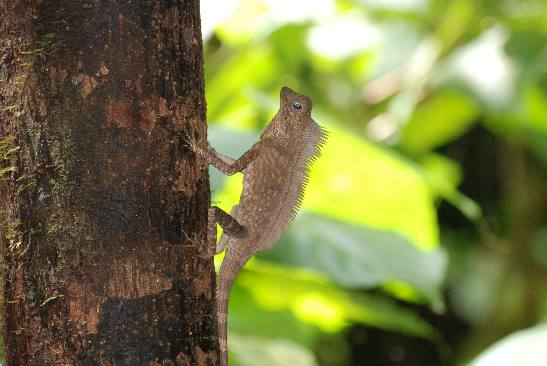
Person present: No